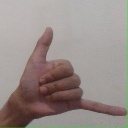
अक्षर: द